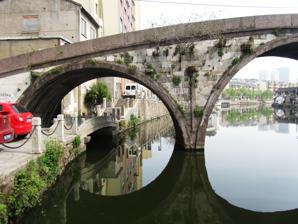
Building: Chaoyin Bridge
Country: China
Year built: 1605
Bridge in Zhejiang, China Chaoyin Bridge 潮音桥 Chaoyin Bridge in April 2014 Coordinates 30°51′47″N 120°06′22″E / 30.863155°N 120.106011°E / 30.863155; 120.106011 Carries Pedestrians Crosses Tiao Stream [ zh ] Locale Chaoyang Subdistrict, Wuxing District of Huzhou , Zhejiang , China Characteristics Design Arch bridge Material Stone Total length 50 metres (160 ft) Width 5 metres (16 ft) Height 7 metres (23 ft) History Construction end 1539 Rebuilt 1605 Location The Chaoyin Bridge ( simplified Chinese : 潮音桥 ; traditional Chinese : 潮音橋 ; pinyin : Cháoyīn Qiáo ) is a historic stone arch bridge over the Tiao Stream [ zh ] in Chaoyang Subdistrict, Wuxing District of Huzhou , Zhejiang , China. The bridge measures 50 metres (160 ft) long, 5 metres (16 ft) wide, and approximately 7 metres (23 ft) high. Etymology Chaoyin Bridge is named after "Chaoyin Ferry" ( 潮音渡 ). History Chaoyin Bridge was originally built in 1539, during Jiajing Emperor 's reign of the Ming dynasty (1644–1911). The present version was completed in 1605, during the ruling of Wanli Emperor . On 7 October 2019, it was listed among the eighth batch of " Major National Historical and Cultural Sites in Zhejiang " by the State Council of China . Gallery Media related to Chaoyin Bridge at Wikimedia Commons Stone beast on the Bridge Stone beast on the Bridge Tiao Stream References